Military history of Cambodia

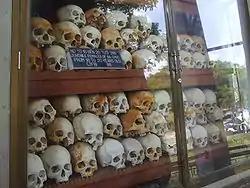
Skulls of victims of the Ba Chúc massacre

In 1955, the United States and Cambodia signed an agreement providing for security assistance. In addition to a Military Assistance Advisory Group (MAAG) and military budget support, FARK received US supplies and equipment worth approximately US$83.7 million for eight years until the assistance program was discontinued at Sihanouk's request in 1963. France also retained a military training mission in Cambodia until 1971 from which FARK military traditions and doctrines were adopted.